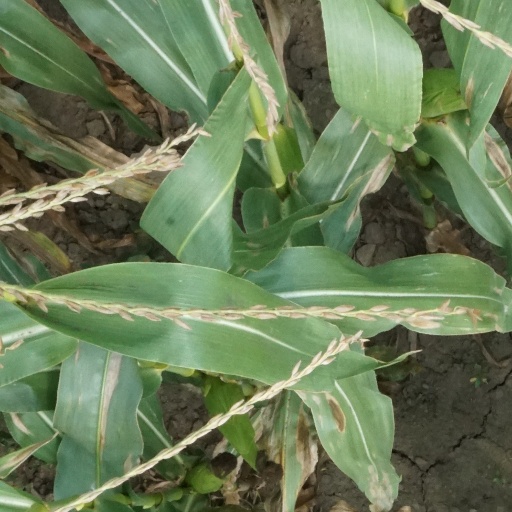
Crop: maize; corn